Kalgoorlie (suburb)

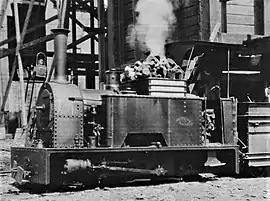
Great Boulder Co.'s gauge Kerr, Stuart 0-4-0T loco N° 839 of 1903 at Kalgoorlie

Kalgoorlie is the central suburb of the Kalgoorlie–Boulder metropolitan area in the Goldfields–Esperance region of Western Australia.